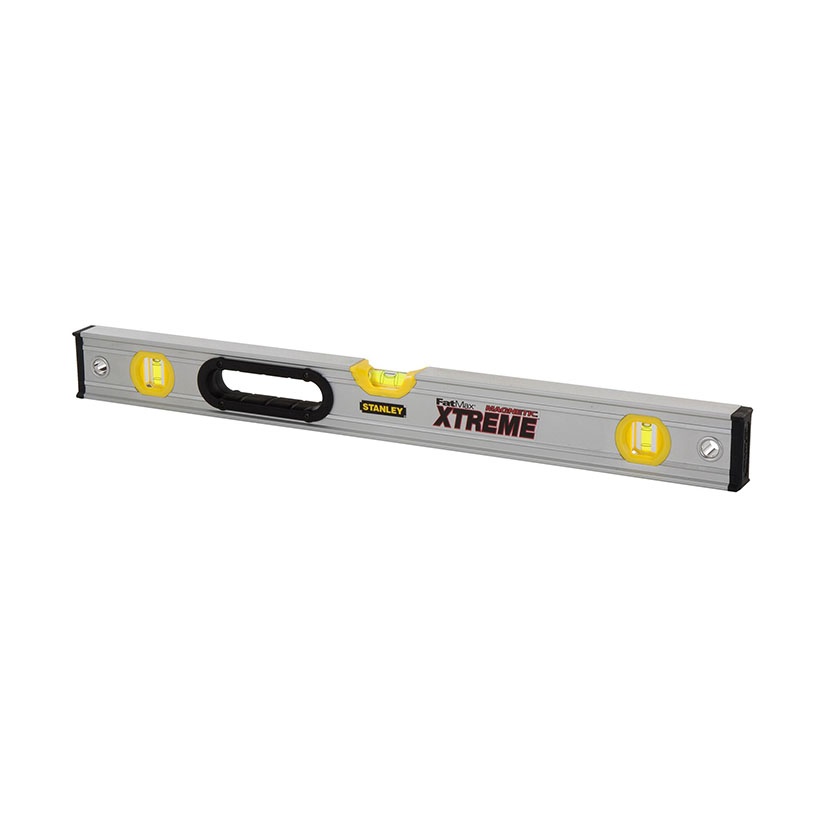
Nivel Stanley Fatmax ProMagnetic, magnético, burbuja visible
Brand: Mundo Ferreteria
Este nivel magnético de Stanley facilita alineaciones precisas al adherirse a superficies metálicas, dejando las manos libres para trabajar con mayor eficiencia. Con la tecnología ProMagnetic, proporciona sujeción estable en metal y lectura rápida gracias a una burbuja de nivel de alta visibilidad. Su construcción duradera está pensada para uso diario en taller o sobre site de trabajo. Imán ProMagnetic para sujeción estable en superficies metálicas Burbuja de nivel de alta visibilidad para lectura rápida Construcción duradera diseñada para uso diario en taller Escalas legibles en múltiples unidades para mediciones claras Diseño ergonómico que facilita un manejo cómodo y seguro Ideal para carpintería, instalación de estanterías y trabajos en metal, donde una lectura rápida y una fijación estable marcan la diferencia. Preguntas frecuentes ¿Qué beneficios ofrece? Proporciona una lectura rápida y mantiene el nivel fijo a superficies metálicas gracias al imán ProMagnetic, dejando las manos libres para trabajar. ¿En qué tareas es útil? Alineación de estanterías, marcos, instalaciones y cualquier trabajo que requiera medición precisa con fijación provisional. ¿Qué garantía tiene? La garantía sigue la política de Stanley FatMax; consulte la documentación del producto o la atención al cliente para detalles regionales.
Category: Hardware > Tools > Measuring Tools & Sensors > Levels > Bubble Levels > Torpedo Levels